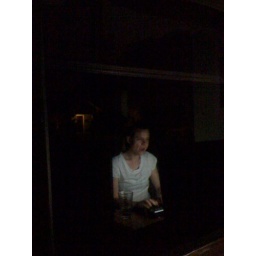
My ghost in the window is indicating it is time for bed